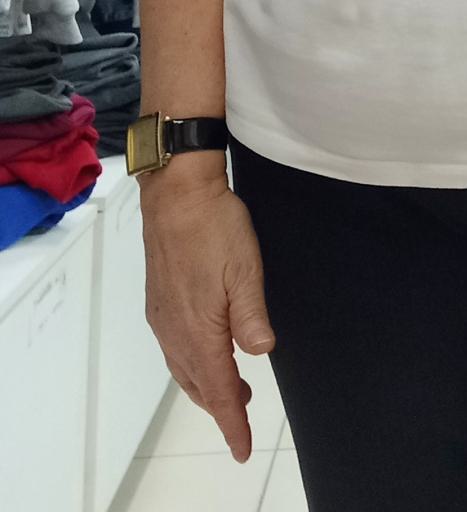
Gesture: no_gesture